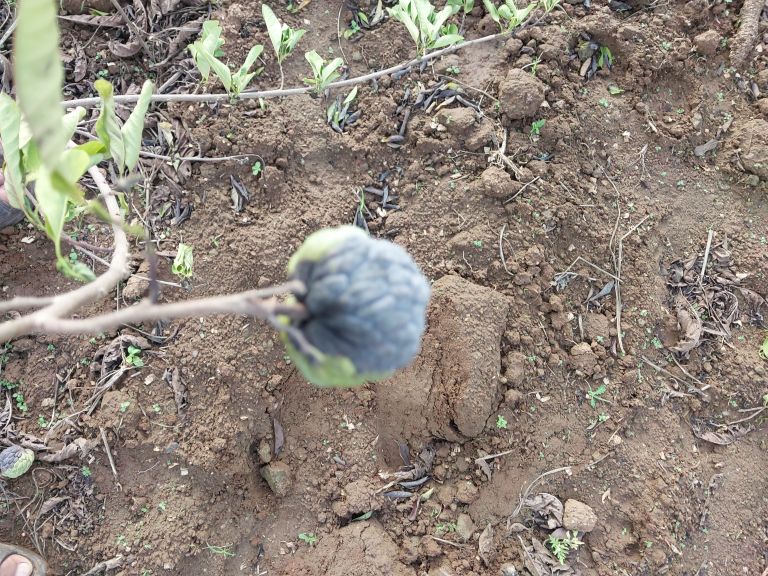
Disease label: Blank Canker